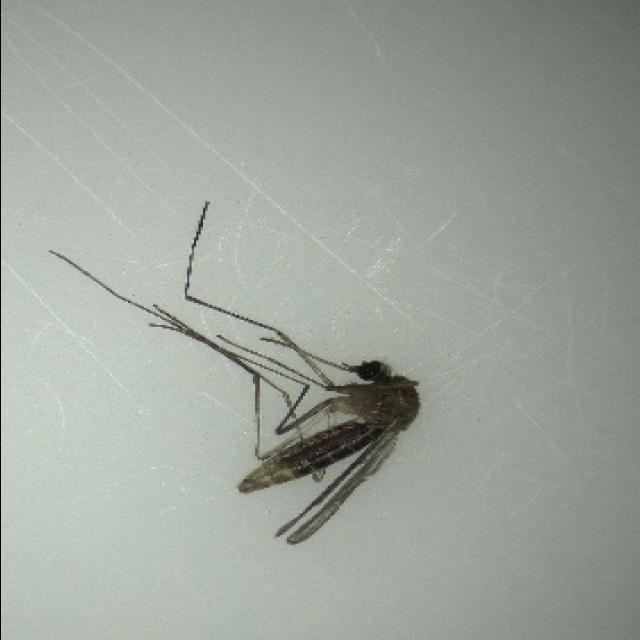
Species: culex_pipiens